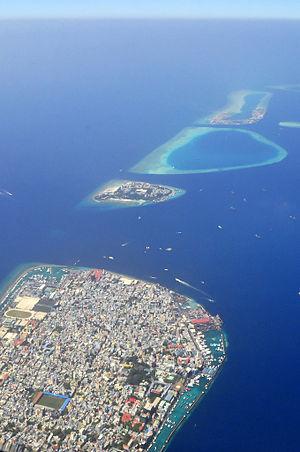
Villingili, en divehi ވިލިންގިލި, est une île des Maldives située dans l'atoll Malé Nord. Sous le nom de Vilimalé, elle est considérée comme étant le 5ᵉ district de la ville de Malé, la capitale du pays située à 1,5 km à l'ouest. Une prison y était établie, se trouvant désormais sur Dhoonidhoo.
Thilafushi, en divehi ތިލަފުށި, est une île en grande partie artificielle des Maldives située à 6,85 km à l'ouest de Malé, la capitale du pays, entre les îlots de Giraavaru et Gulhifalhu. Elle est célèbre pour être la décharge des Maldives et est ainsi souvent surnommée « l'île poubelle ».